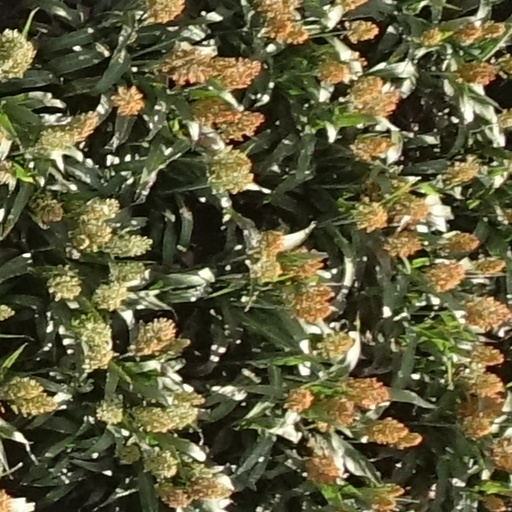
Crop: sorghum